Emmanuel Charles McCarthy

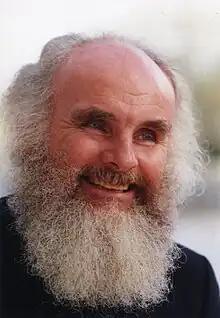
Rev. Emmanuel Charles McCarthy

Emmanuel Charles McCarthy (born October 9, 1940) is an American priest of the Melkite Catholic Church, as well as a peace activist and author.